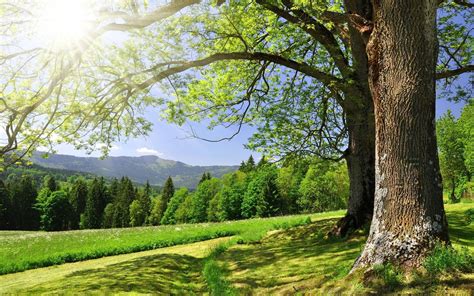
Weather: sun or clear